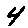
Label: 4